List of historic properties in Avondale, Arizona

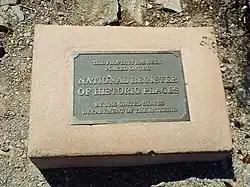
National Register of Historic Places marker on Monument Hill

The historic Goodyear Farms Historic Cemetery established in 1917, where many of the farm workers who perished during the 1918 Spanish Flu pandemic are buried in unmarked graves.